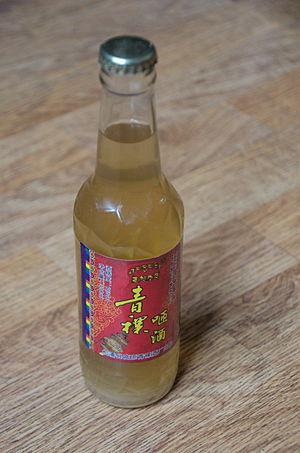
Zajiu (sorte d'alcool proche de la bière) d'Orge du Tibet (青课咂酒), 6
L’orge du tibet ou orge trifurquée, également appelée orge de l'Himalaya, est une variété d'orge commune poussant sur les hauts plateaux du Tibet. Comme les variétés escourgeons et contrairement aux orges dits de printemps, elle résiste aux gels. C'est l'une des rares sources alimentaires végétales disponibles dans ces régions arides de haute altitude, elle y est cultivée depuis des millénaires. Des études démontrent les différences génétiques entre les orges sauvages du plateau tibétain et celles cultivées au Proche-Orient, dans le Croissant fertile, le probable lieu d'origine de la domestication de l'orge cultivé.